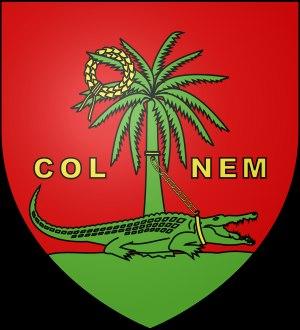
L'histoire de Nîmes commence au VIᵉ siècle av. J.-C..